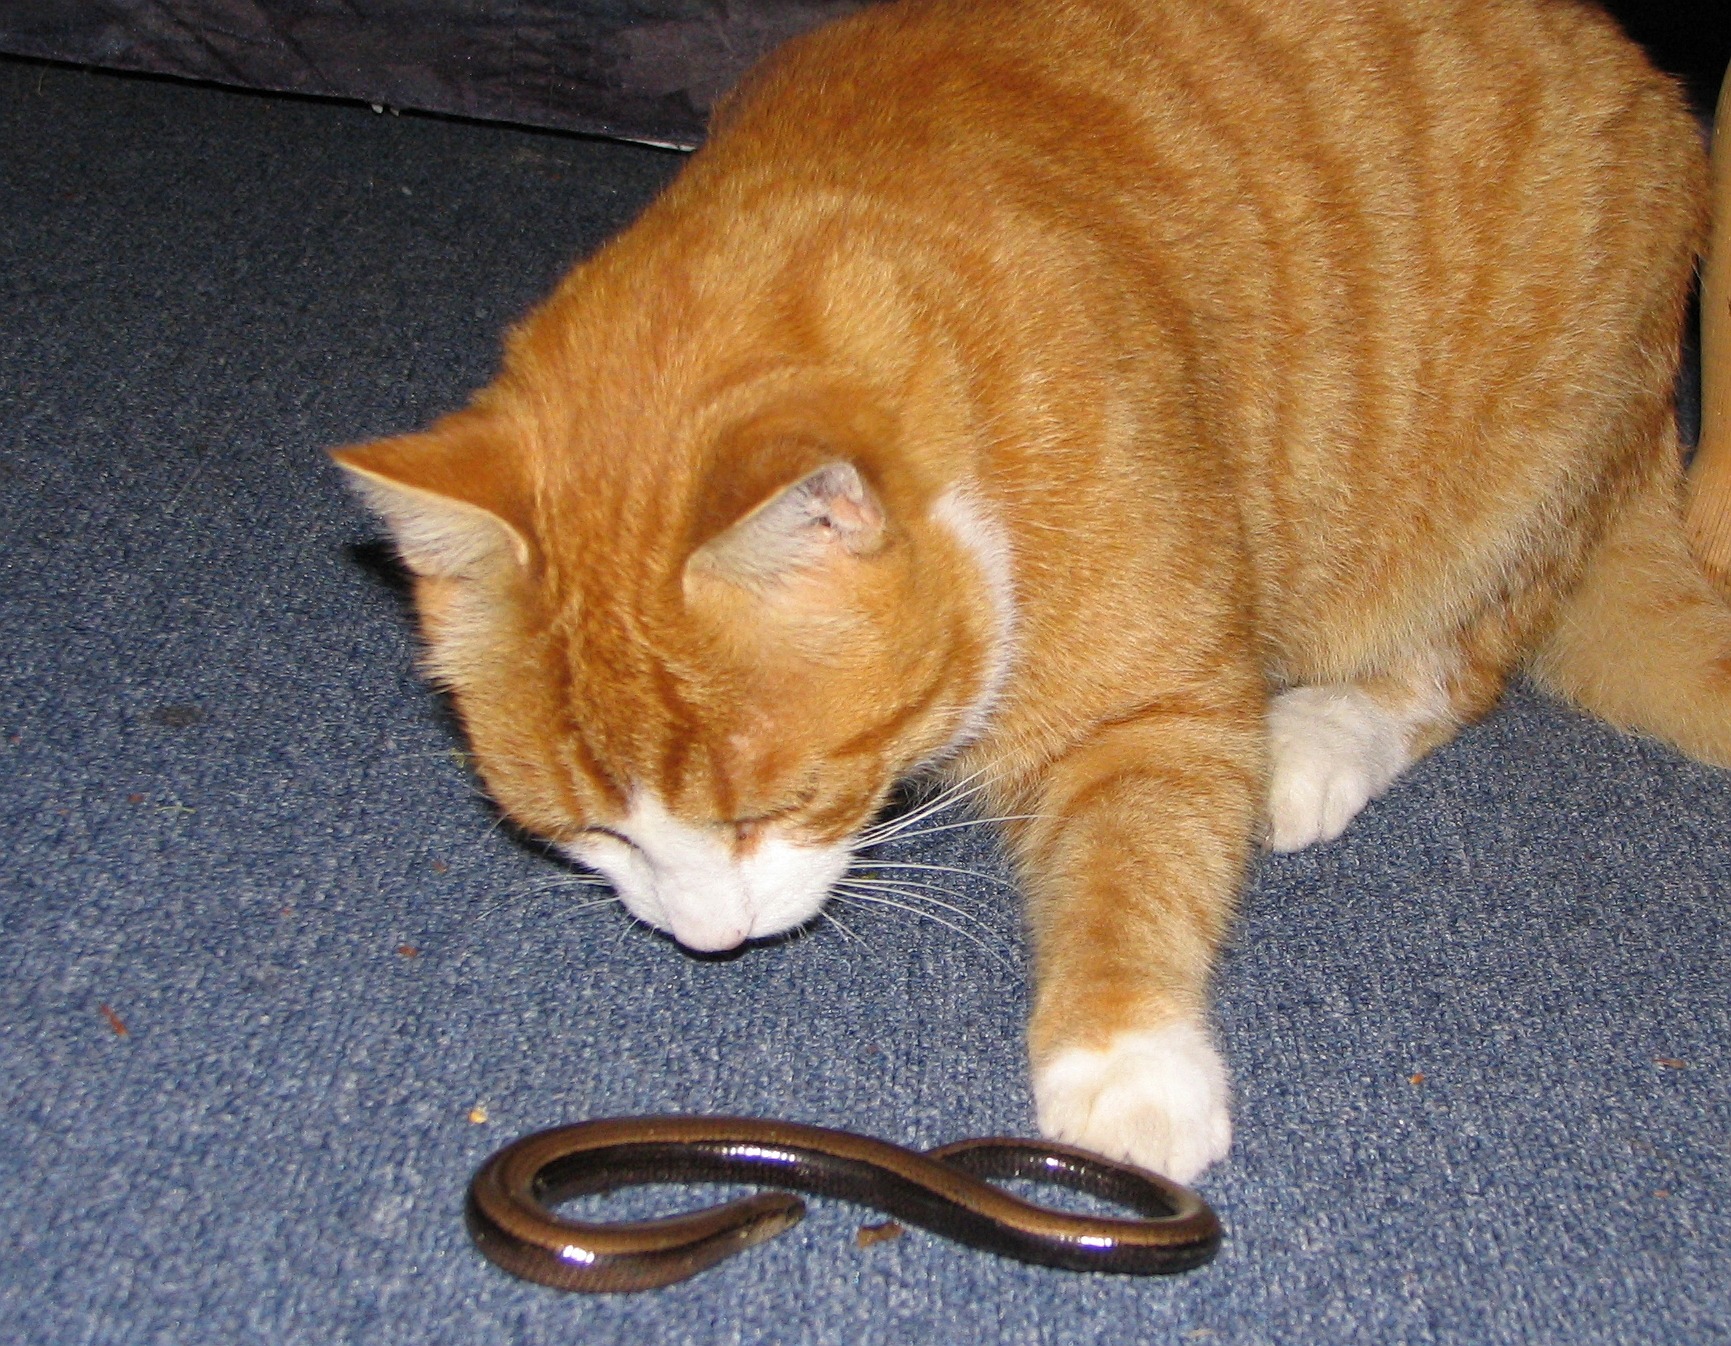
red, cat, mammal, lizard, nose, whiskers, vertebrate, mackerel, abyssinian, tabby cat, bengal, european shorthair, slow worm, small to medium sized cats, cat like mammal, domestic short haired cat